Veneto

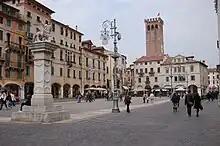
Piazza Libertà in Bassano del Grappa with the Lion of Saint Mark

Cheeses of Veneto include: Asiago (PDO), Piave (PDO), Monte Veronese (PDO), Morlacco, Grana Padano (PDO).